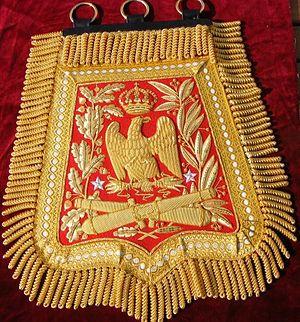
sabretache ayant appartenu au général desvaux de saint maurice
Jean-Jacques Desvaux de Saint-Maurice, né le 26 juin 1775 à Paris et mort le 18 juin 1815 à Waterloo, est un général de division du Premier Empire.
Le régiment d'artillerie à cheval de la Garde est une unité d'artillerie montée intégrée à la Garde impériale. Bien que la formation en tant que régiment ne voie le jour qu'en avril 1806, son origine remonte en mai 1797 avec une première formation à l'Armée d'Italie.